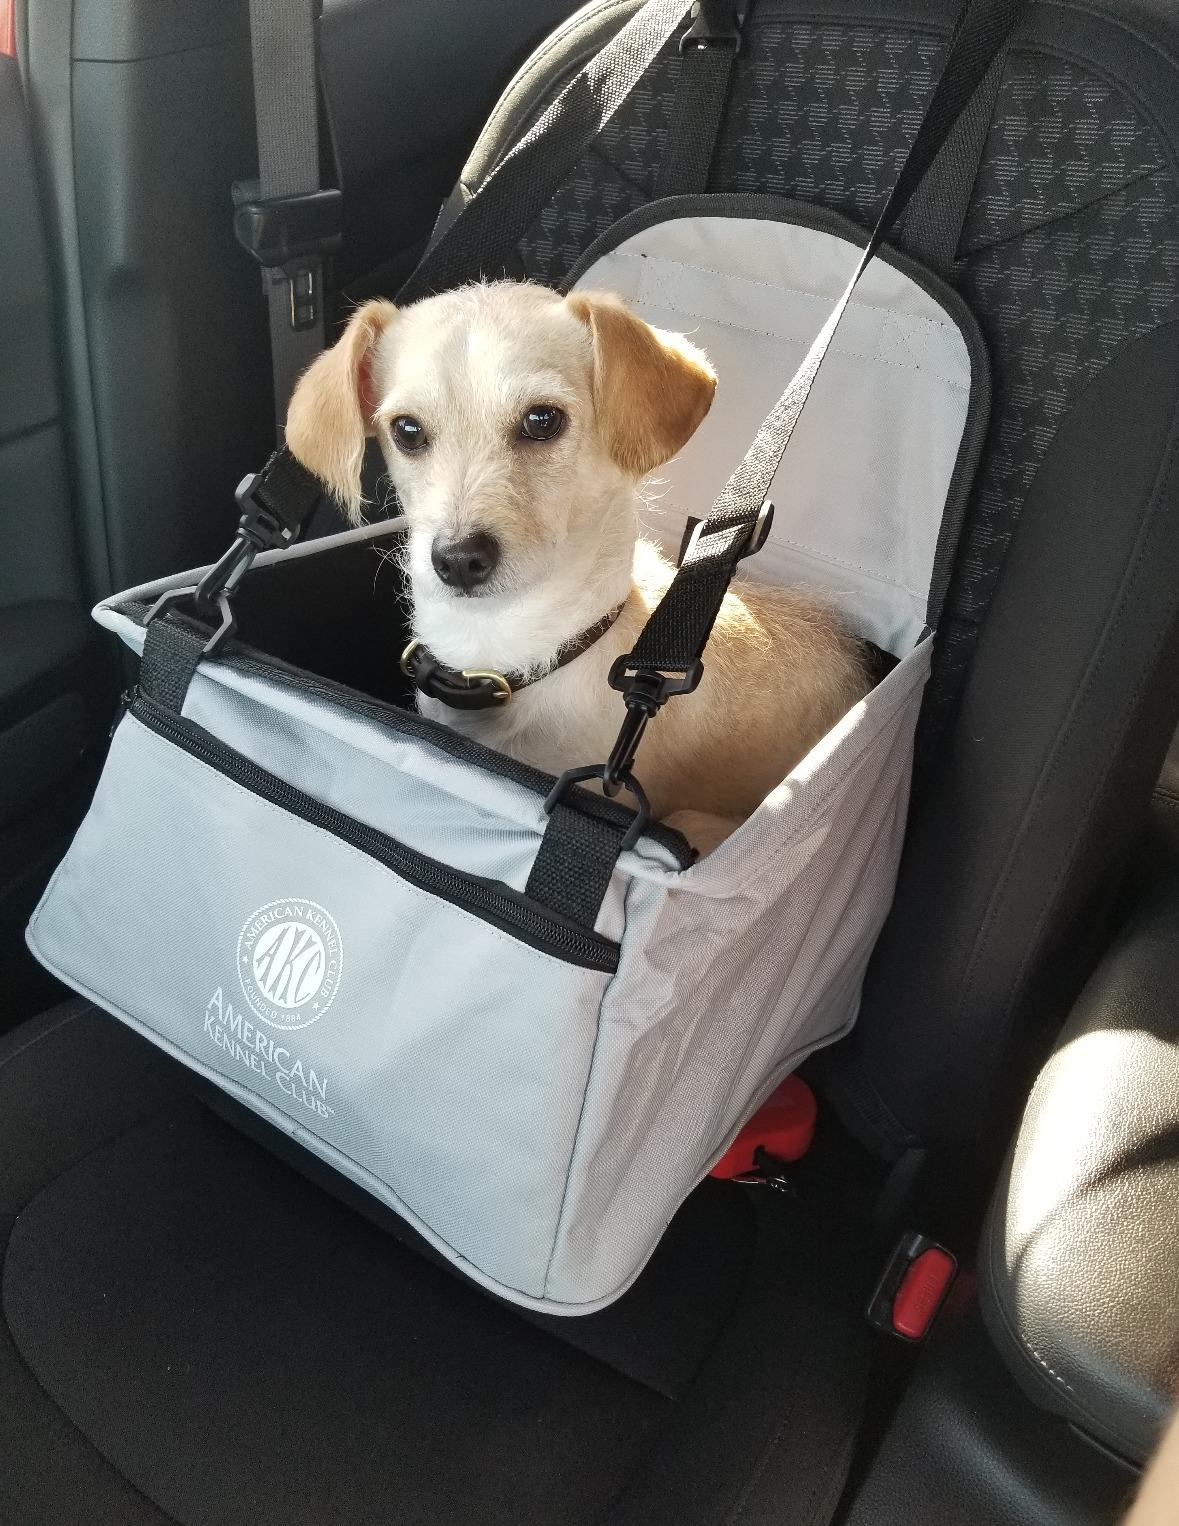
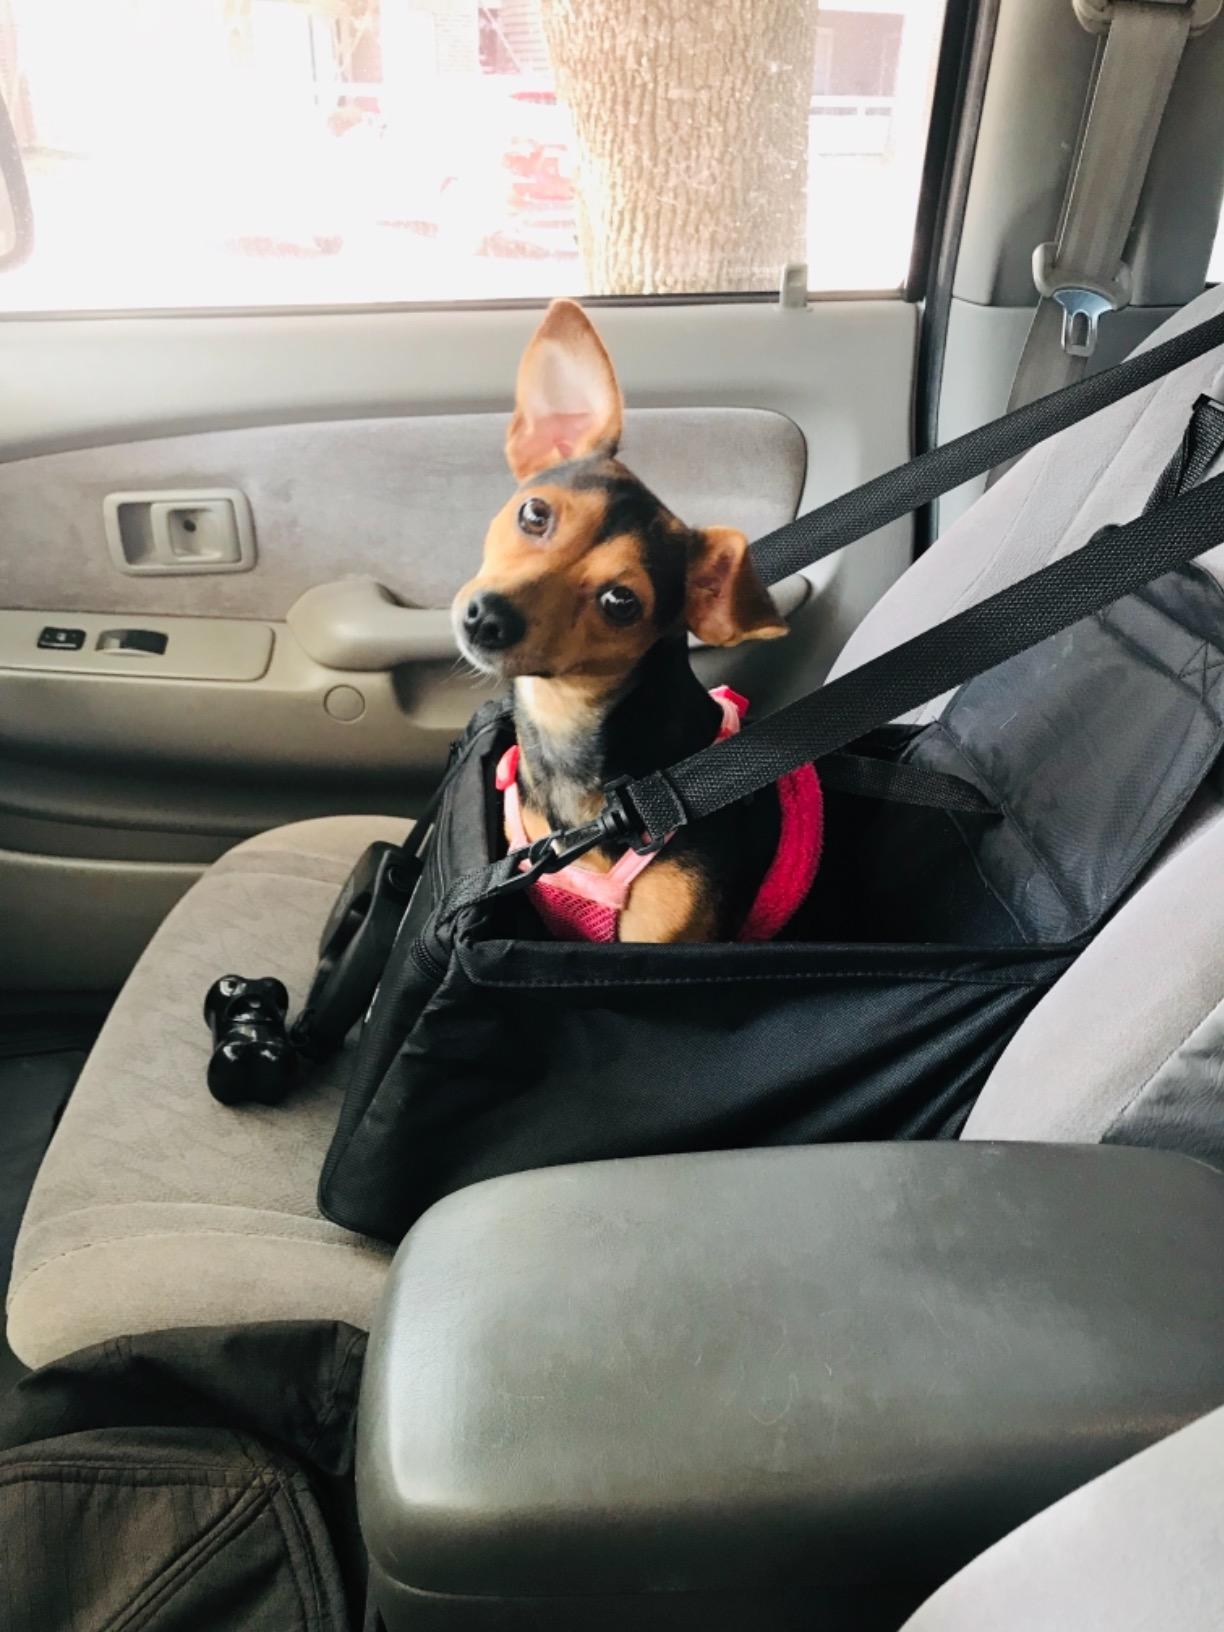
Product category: items_kennel
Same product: no